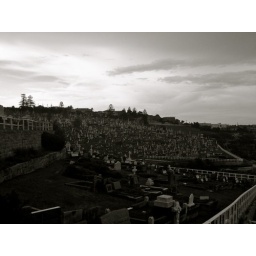
best seat in the house